First Italian War of Independence

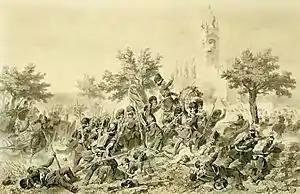
The Battle of Santa Lucia. The Piedmontese grenadiers attack and are opposed by effectively stationed Austrian forces.

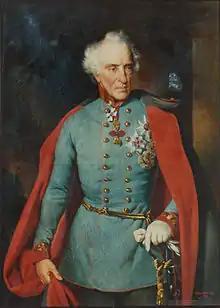
The Austrian general Laval Nugent, who led the Austrian reinforcements from the Soča to the Piave

As a result of Pastrengo, Charles Albert had brought his left-wing up to the Adige. Now he sought to push the Austrians back to Verona with a spectacular battle, so that he could announce a brilliant success in time for the start of the new session of the Chamber of Deputies. The army he faced was divided into three parts: the first on the east bank of the Adige up to Pastrengo to the north, the second in the villages west of Verona, and the third part inside the walls of Verona itself.